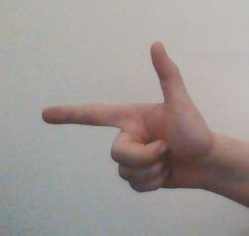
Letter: yaa